Gloucester railway station

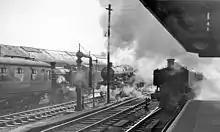
The station in April 1962

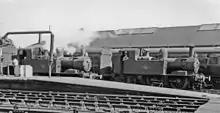
Two 0-4-2Ts employed on the auto-train service to Chalford in June 1962

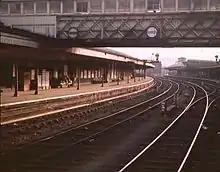
View towards Birmingham in 1968

By the mid-1960s, plans were floated to rationalise the stations – the 1914 upside platform at Gloucester Central was reduced to a parcels-only platform and Gloucester Eastgate was reduced to two platforms. There was also a proposal for an entirely new station on the triangular junction east of the existing stations, to avoid the troublesome reversals, but this was not taken further. Even then, although the through-platforms of Gloucester Eastgate on the Bristol–Birmingham (former Midland Railway) line avoided the still-current problems with trains having to reverse direction, it was seen as a hindrance because the Tuffley Loop line had five level crossings, which caused a lot of traffic problems in town. Therefore, on 1 December 1975, Gloucester Eastgate and the Tuffley Loop line were closed and all operations were concentrated at Gloucester Central. This station was redeveloped and re-opened in 1977 with new station buildings and an extended platform, which, at 1977 ft, was long enough to take two of the Inter-City 125 trains then being introduced to the Western Region. In 1984, the 1914 parcels platform was brought back into use as a passenger platform and a new footbridge was opened to provide access.